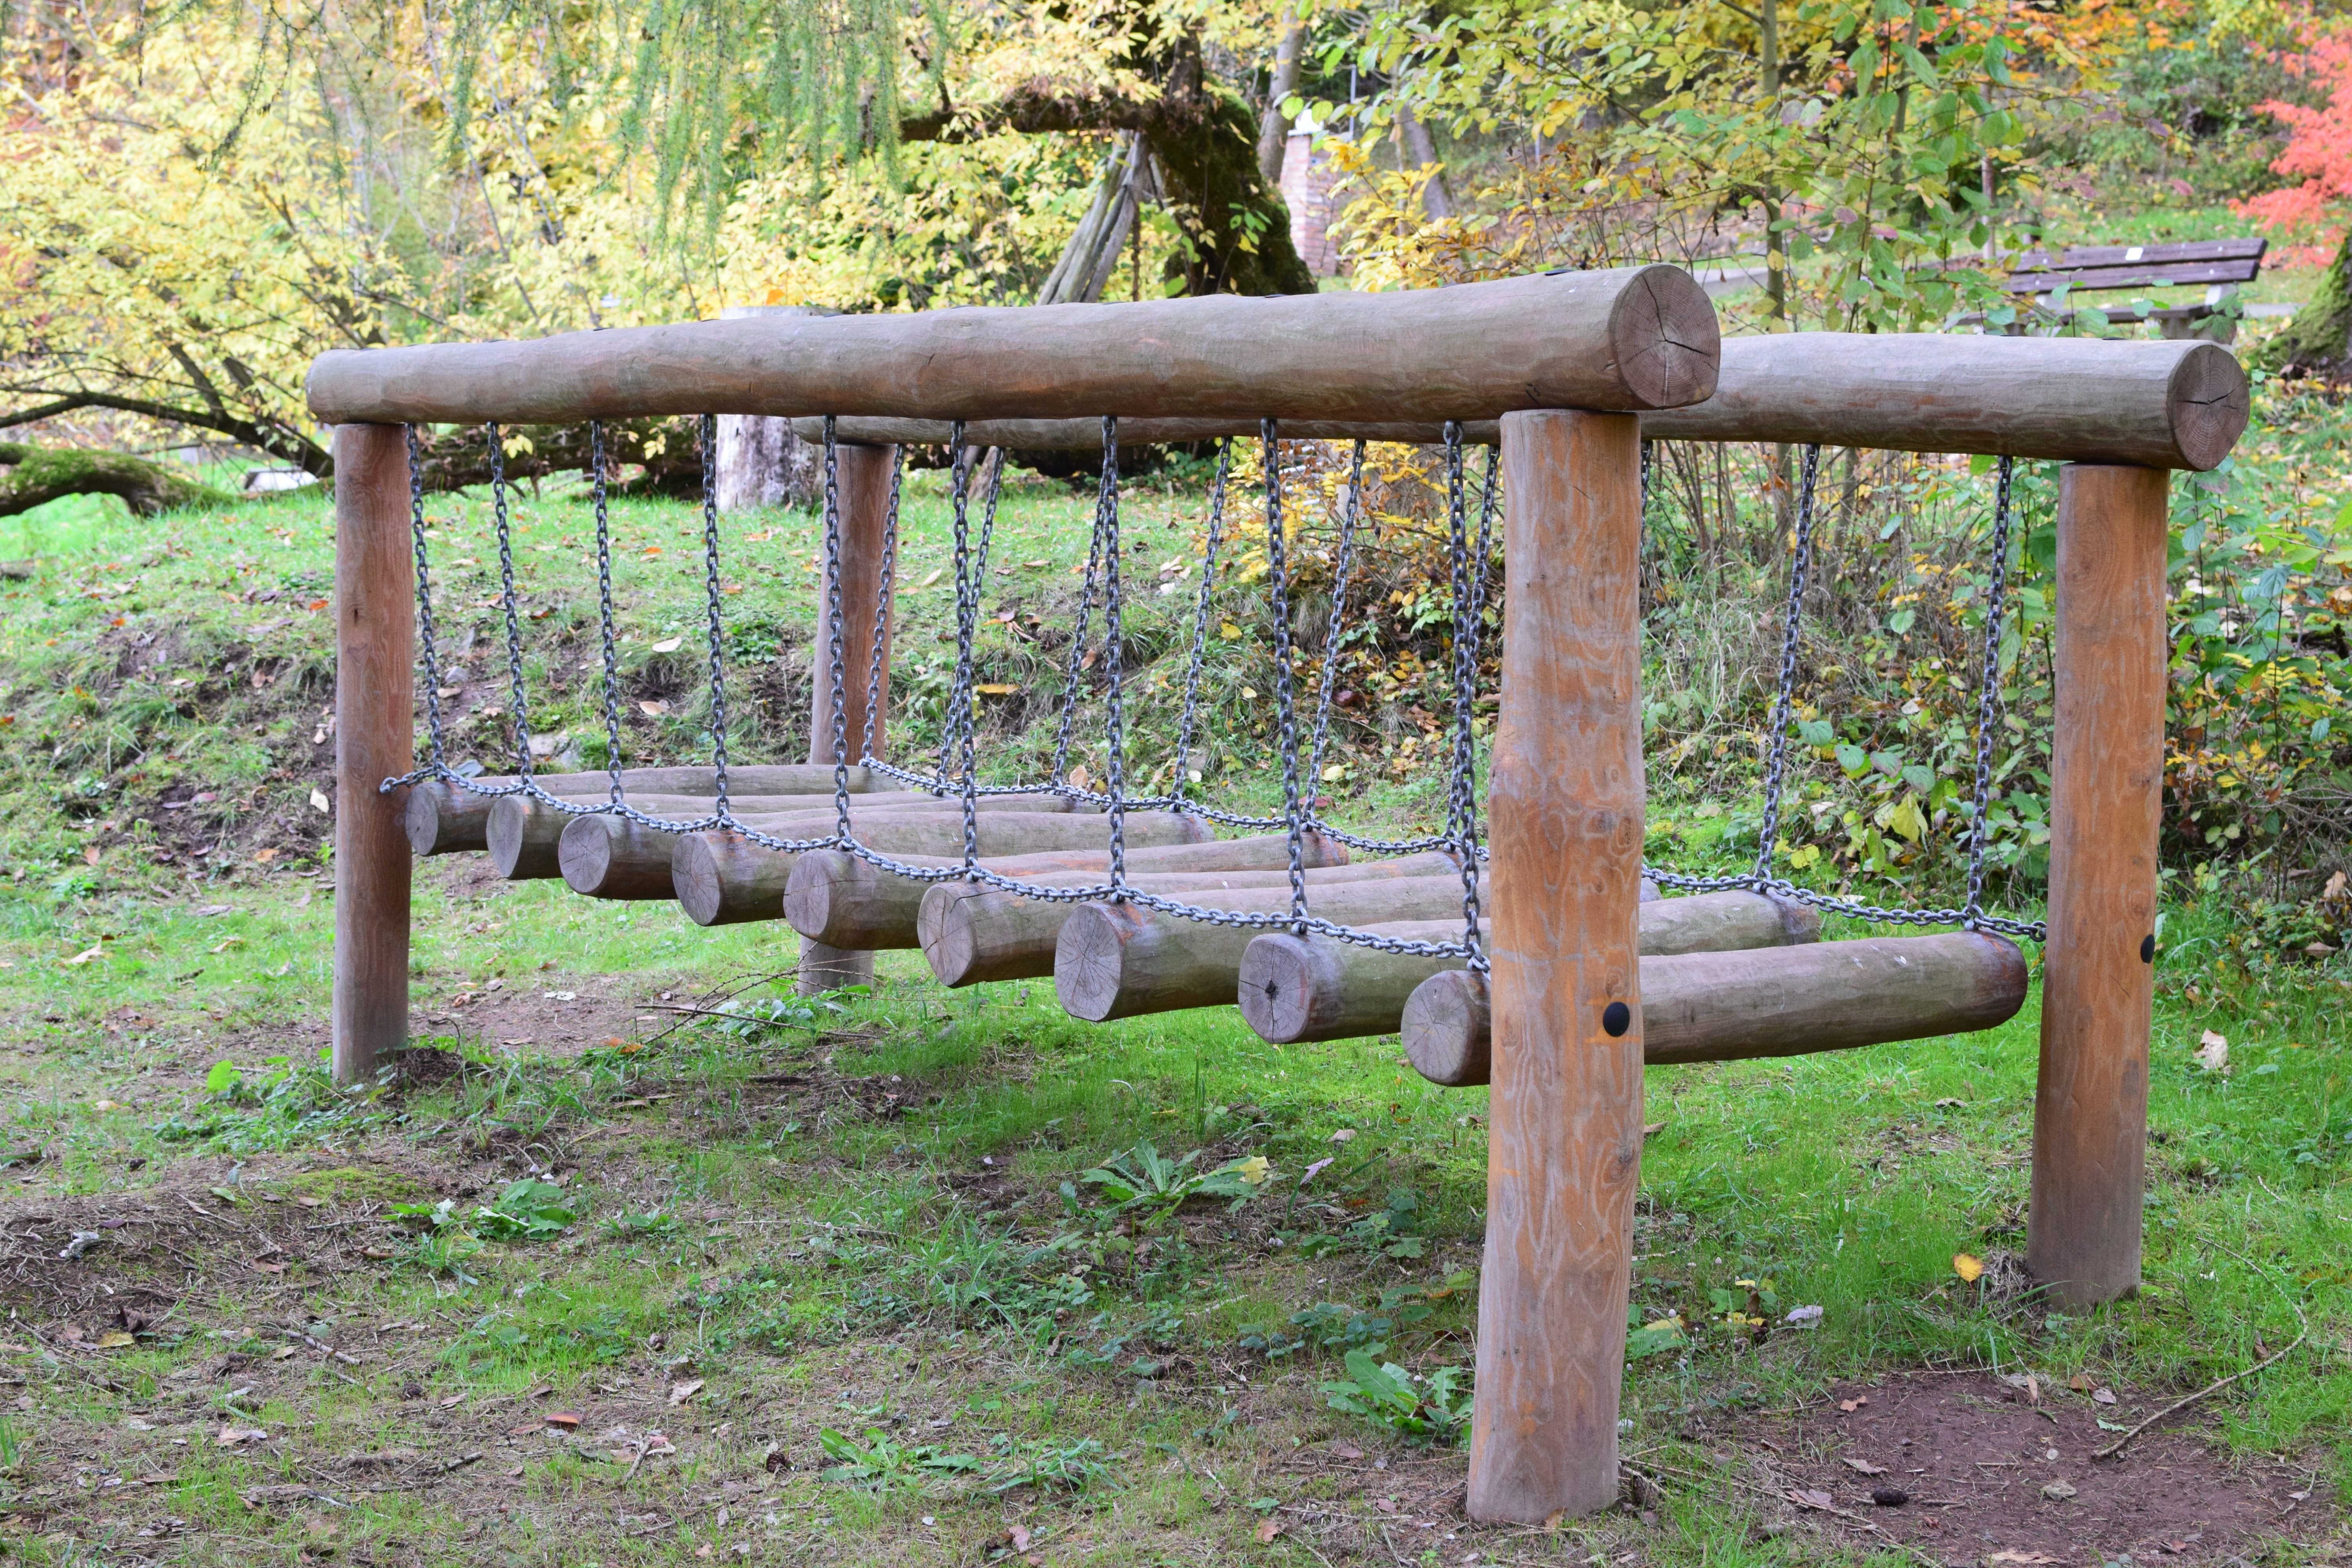
nature, wood, trail, bench, green, autumn, park, furniture, garden, trees, playground, woodland, game device, outdoor structure, outdoor play equipment, shaky bridge